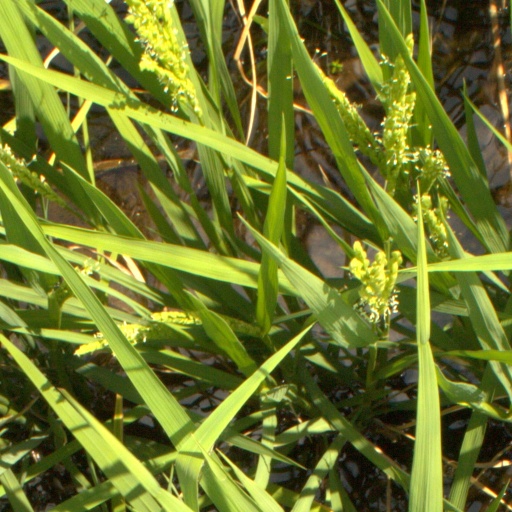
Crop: rice